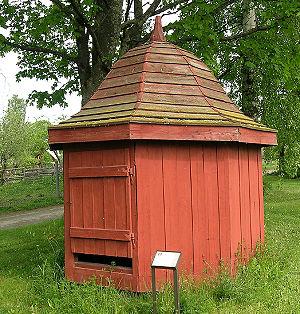
Le bois peut être utilisé comme matériau de construction.